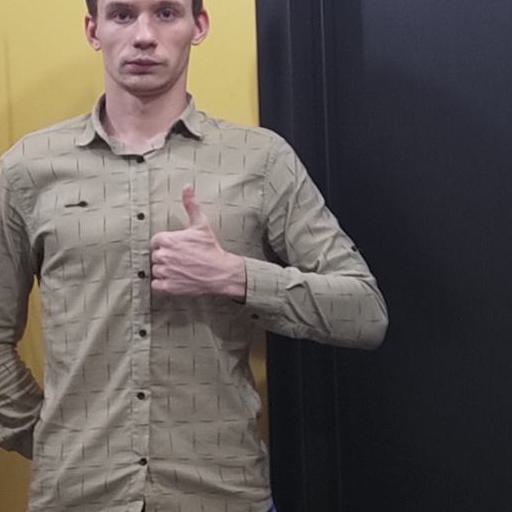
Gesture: like